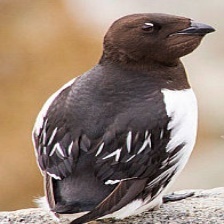
Species: LITTLE AUK
Scientific name: ALLE ALLE